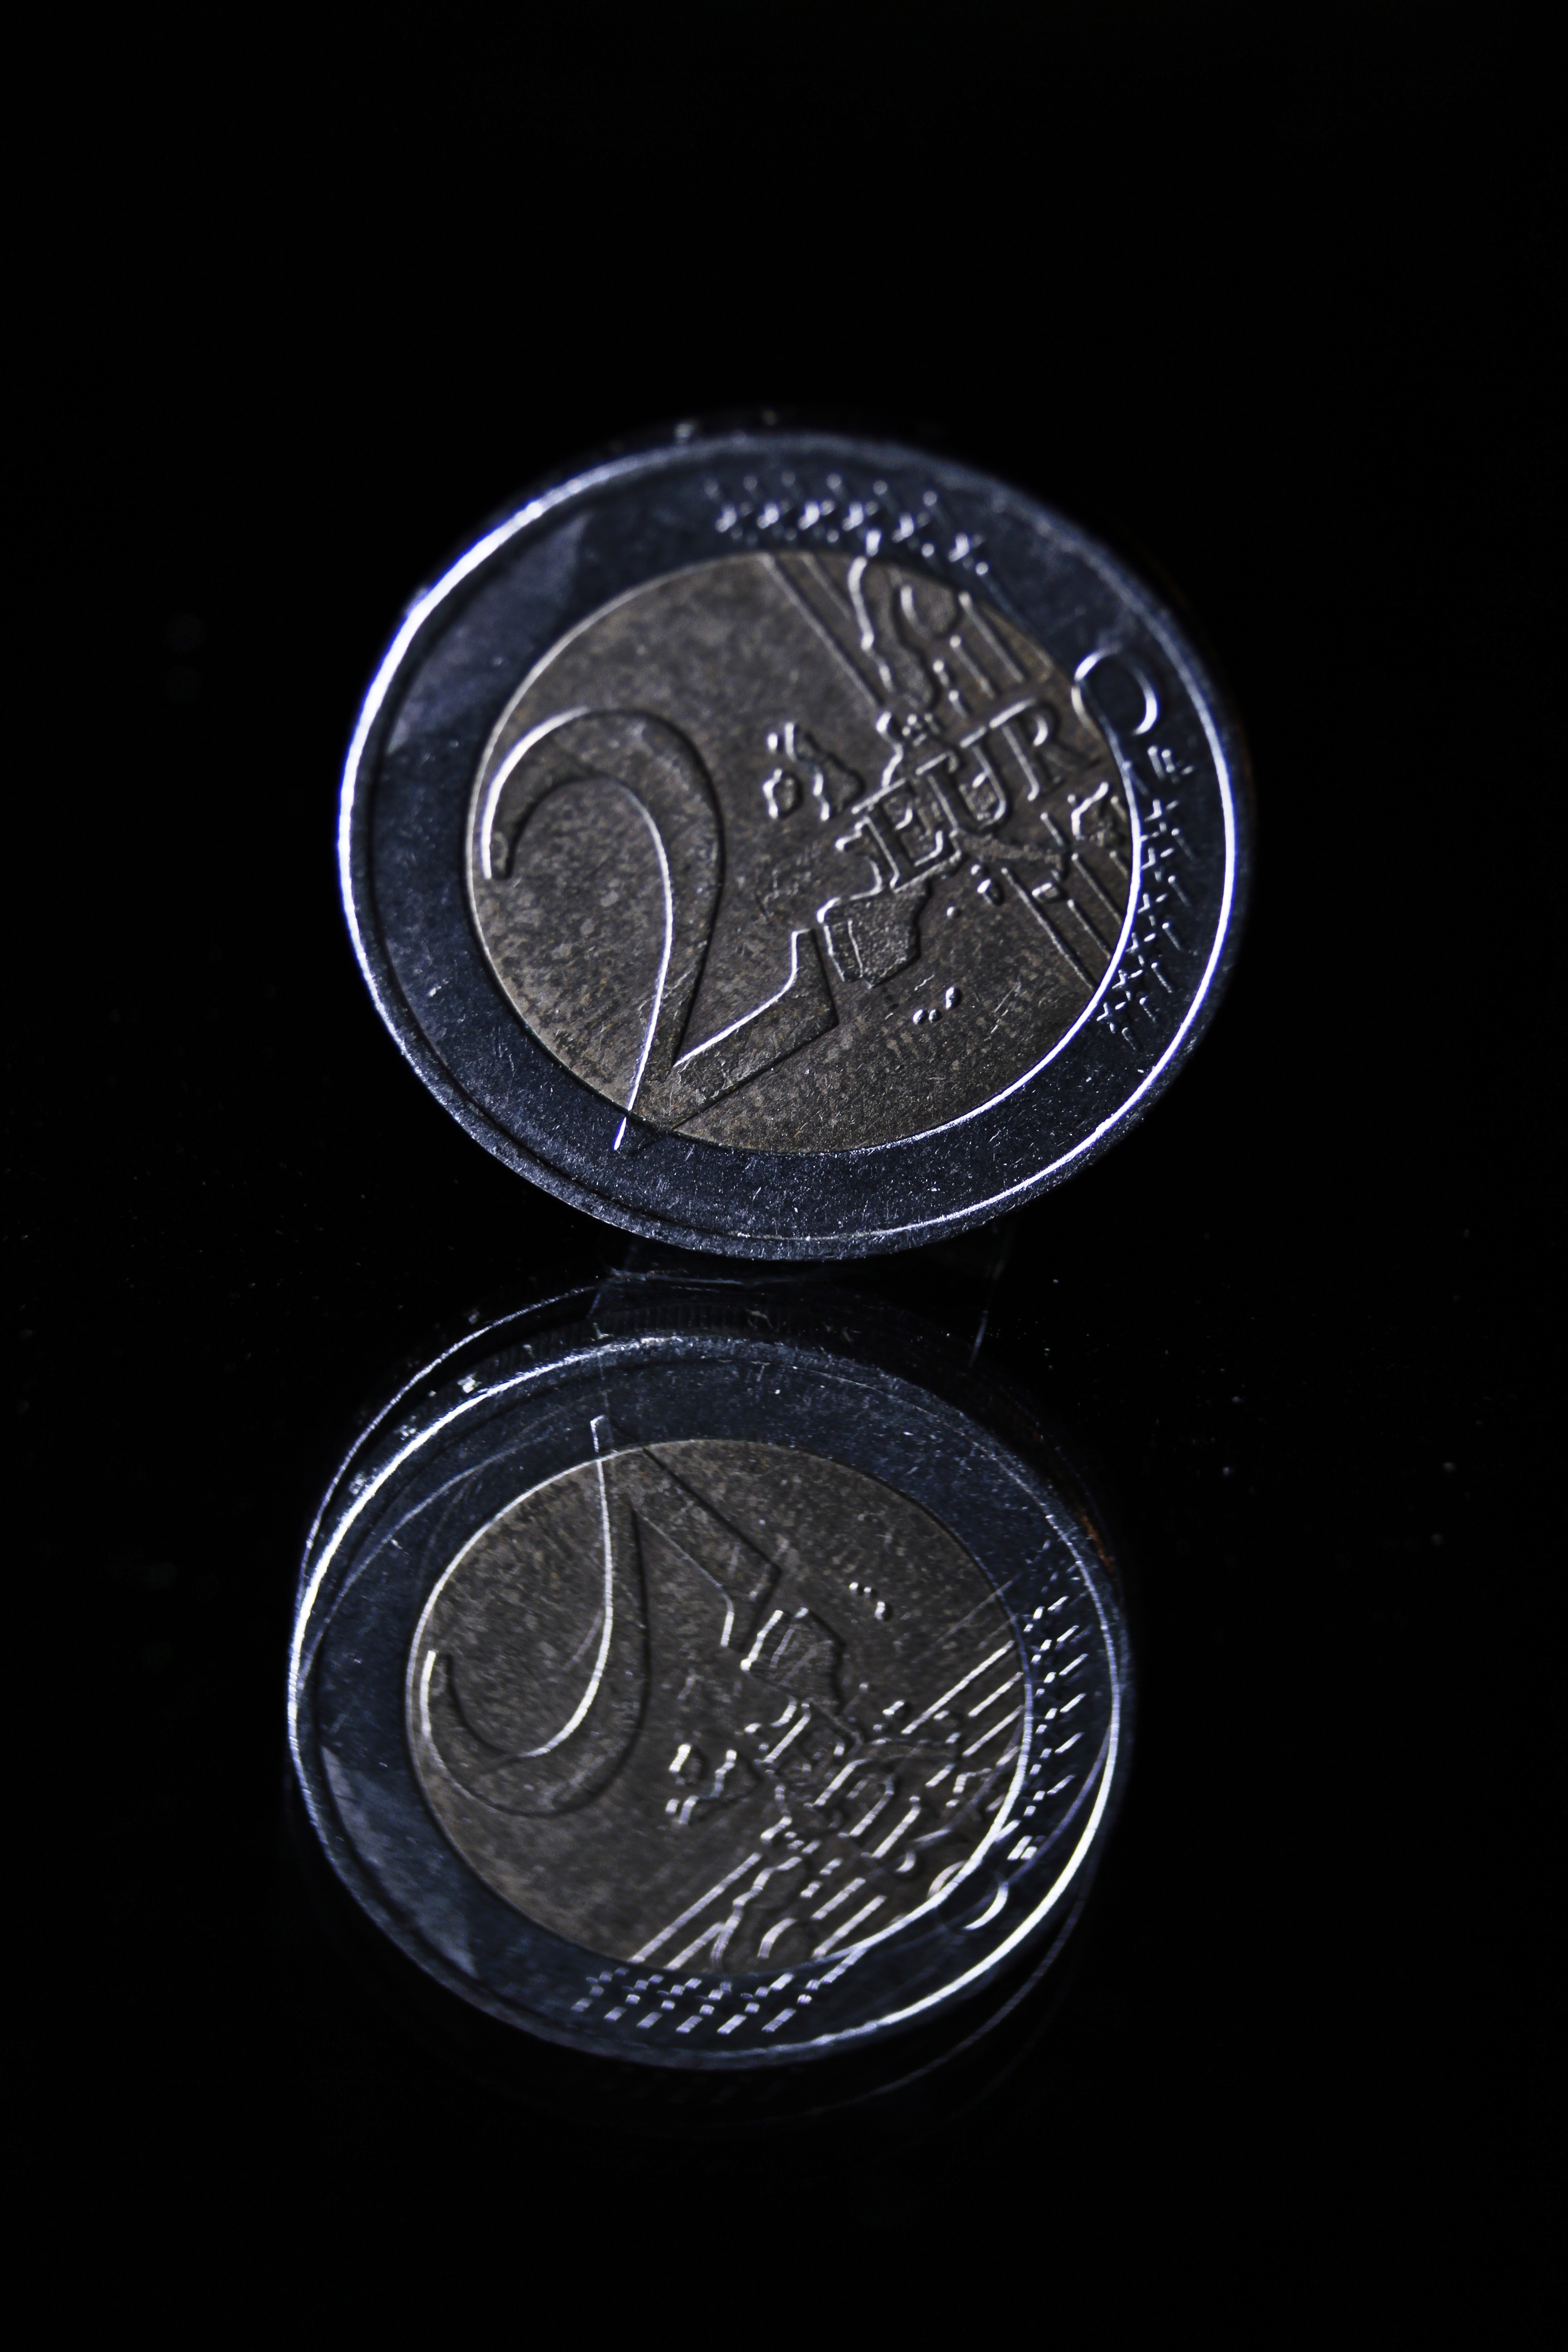
money, circle, silver, currency, euro, coin, mirroring, metal money, cash and cash equivalents, finance, loose change, 2 pieces, metal washer